Wooden boats of World War II

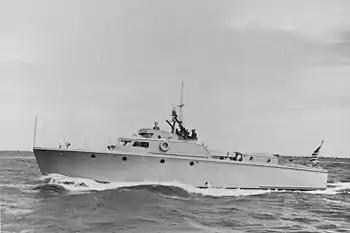
63-foot crash boat

Crash boats of World War II were wooden speed boats built to rescue the crew of downed United States and other Allies airplanes during World War II. By the end of World War II, America had produced 300,000 planes, creating a need to have crash rescue boats, also called Recovery Craft, stationed around the globe. These boats were fast boats used to rescue pilots, crew, and passengers from downed aircraft in search and rescue, air-sea rescue missions. The boats were as small as 22-foot and the largest 104-foot. There were four standard designs used: 104-foot, 85-foot, 63-foot and 42-foot. Most were manned by the United States Army Air Forces. Many had the Hull classification designation Air Rescue Boats or ARB or AVR or P or C or R. The 104-foot had a cold-weather option, that added a heating system, ice protection on the hull, insulation for working around Gulf of Alaska and Aleutian Islands. Most were used in the Pacific War bases across the vast South Pacific, in the Island hopping campaign. Before departing most were part of the US Navy Small Craft Training Centers for training troops and sea trials.